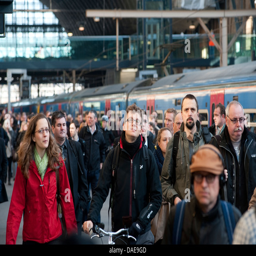
passengers arriving during a busy rush hour